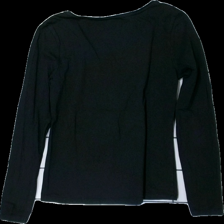
View: back
Type: Top
Category: Ladies
Brand: Lager 157
Colors: Black
Material: 100% cotton
Cut: Regular
Size: XL
Season: All
Damage location: middle center
Price range: <50
Recommended usage: Reuse
Description: svart långärmad tröja, hårig